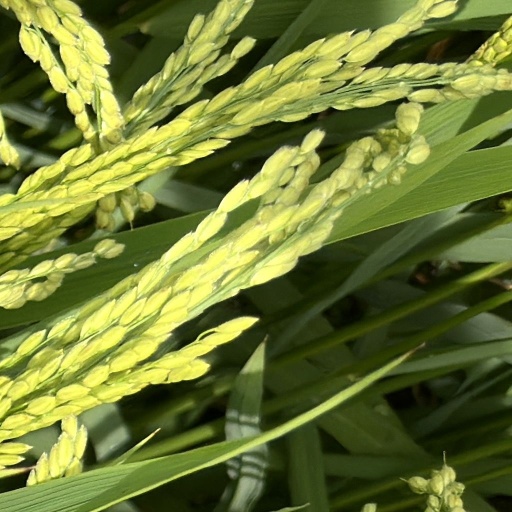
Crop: rice